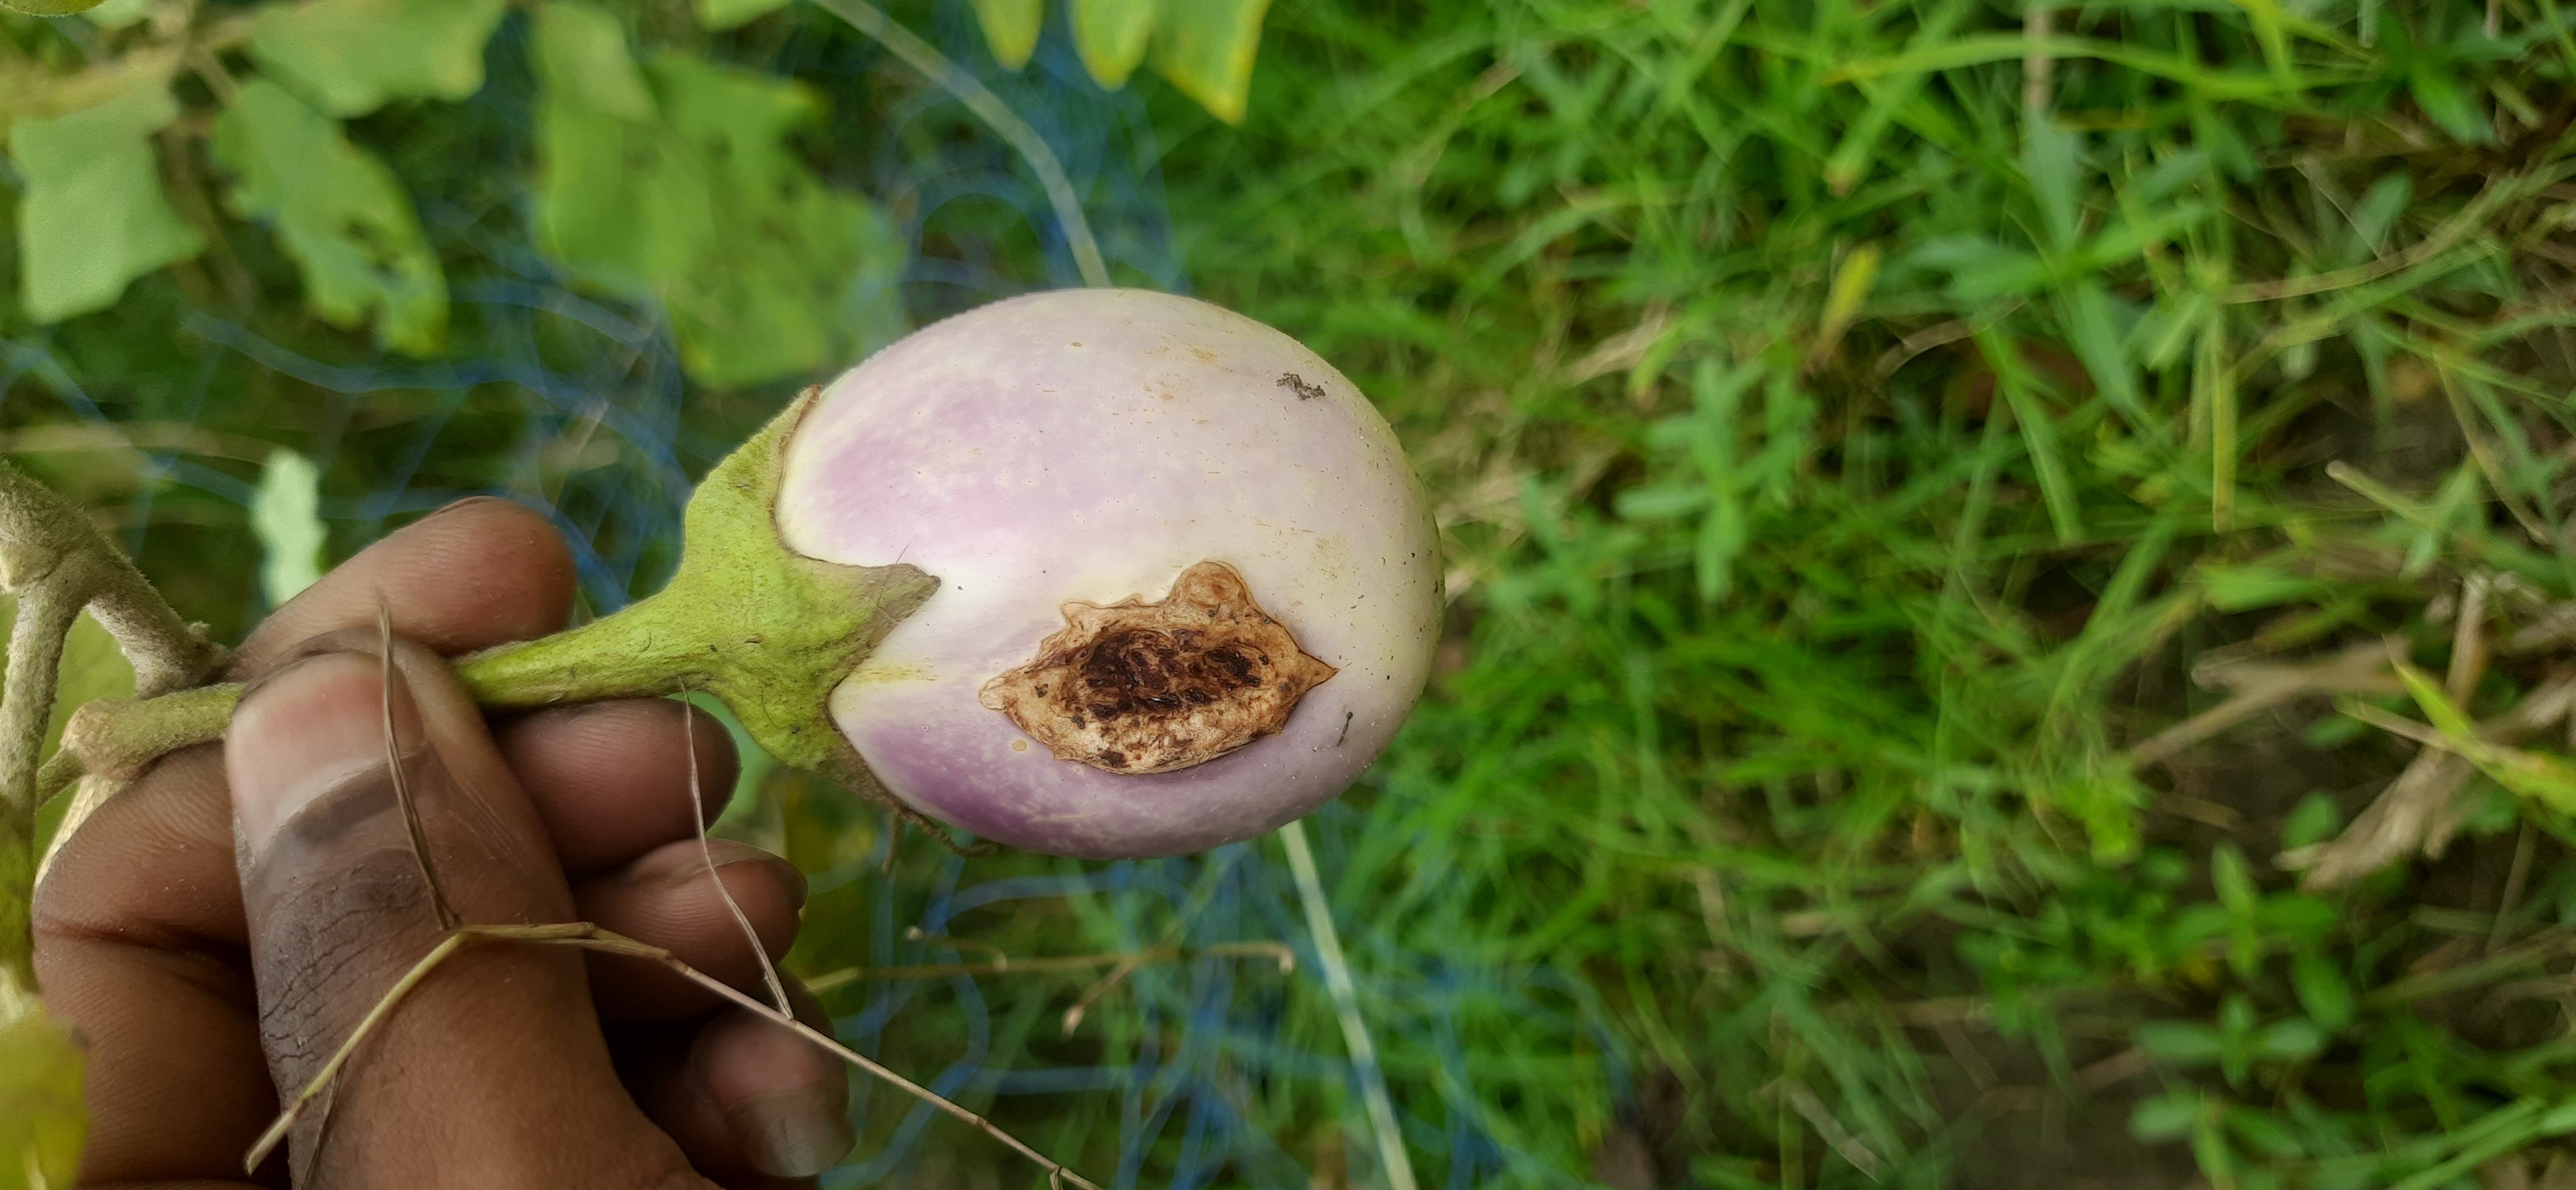
Label: Brinjal Fruit Creaking